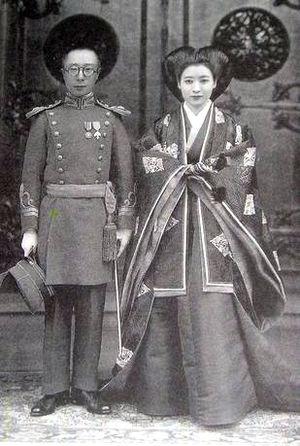
Aisin Gioro Pujie est le frère de Puyi, dernier empereur de la dynastie Qing. Sa famille est originaire de Mandchourie.